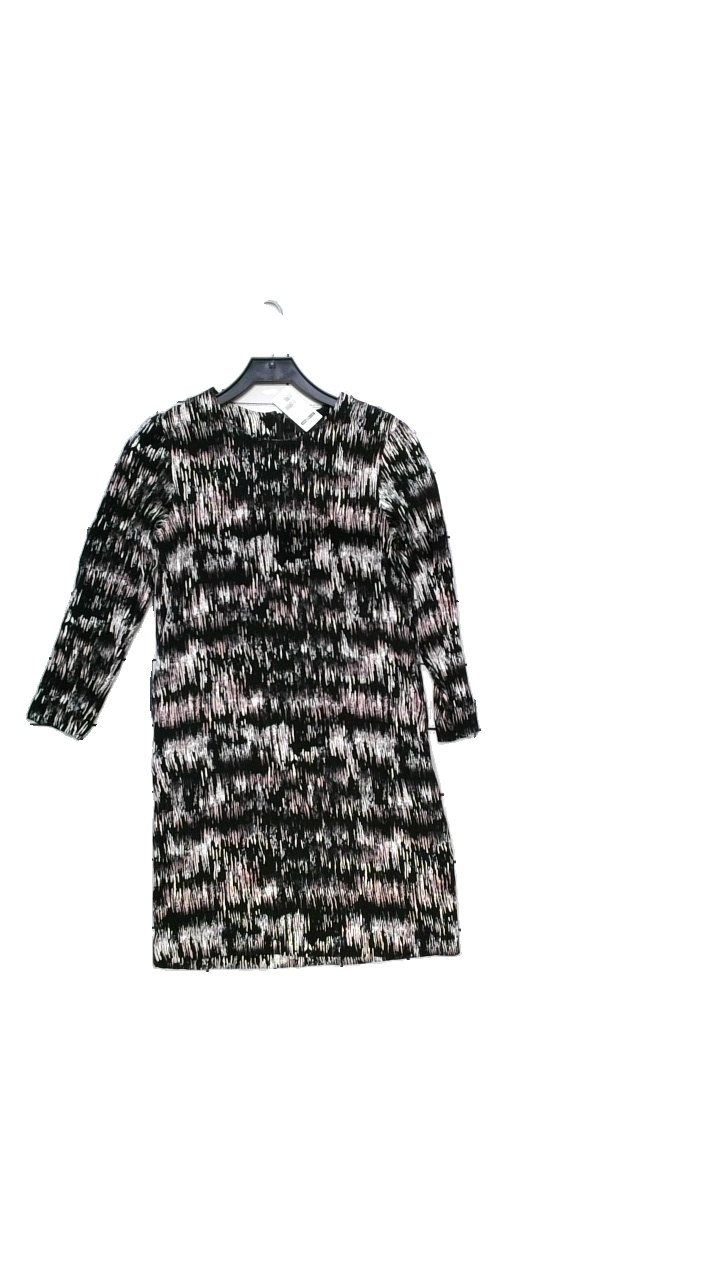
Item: Dress (Ladies)
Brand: Cos
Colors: Multicolor, White, Black
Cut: Loose, Regular
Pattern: Other
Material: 100% viscose
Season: All
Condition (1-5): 5
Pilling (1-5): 4
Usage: Reuse
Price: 250-400